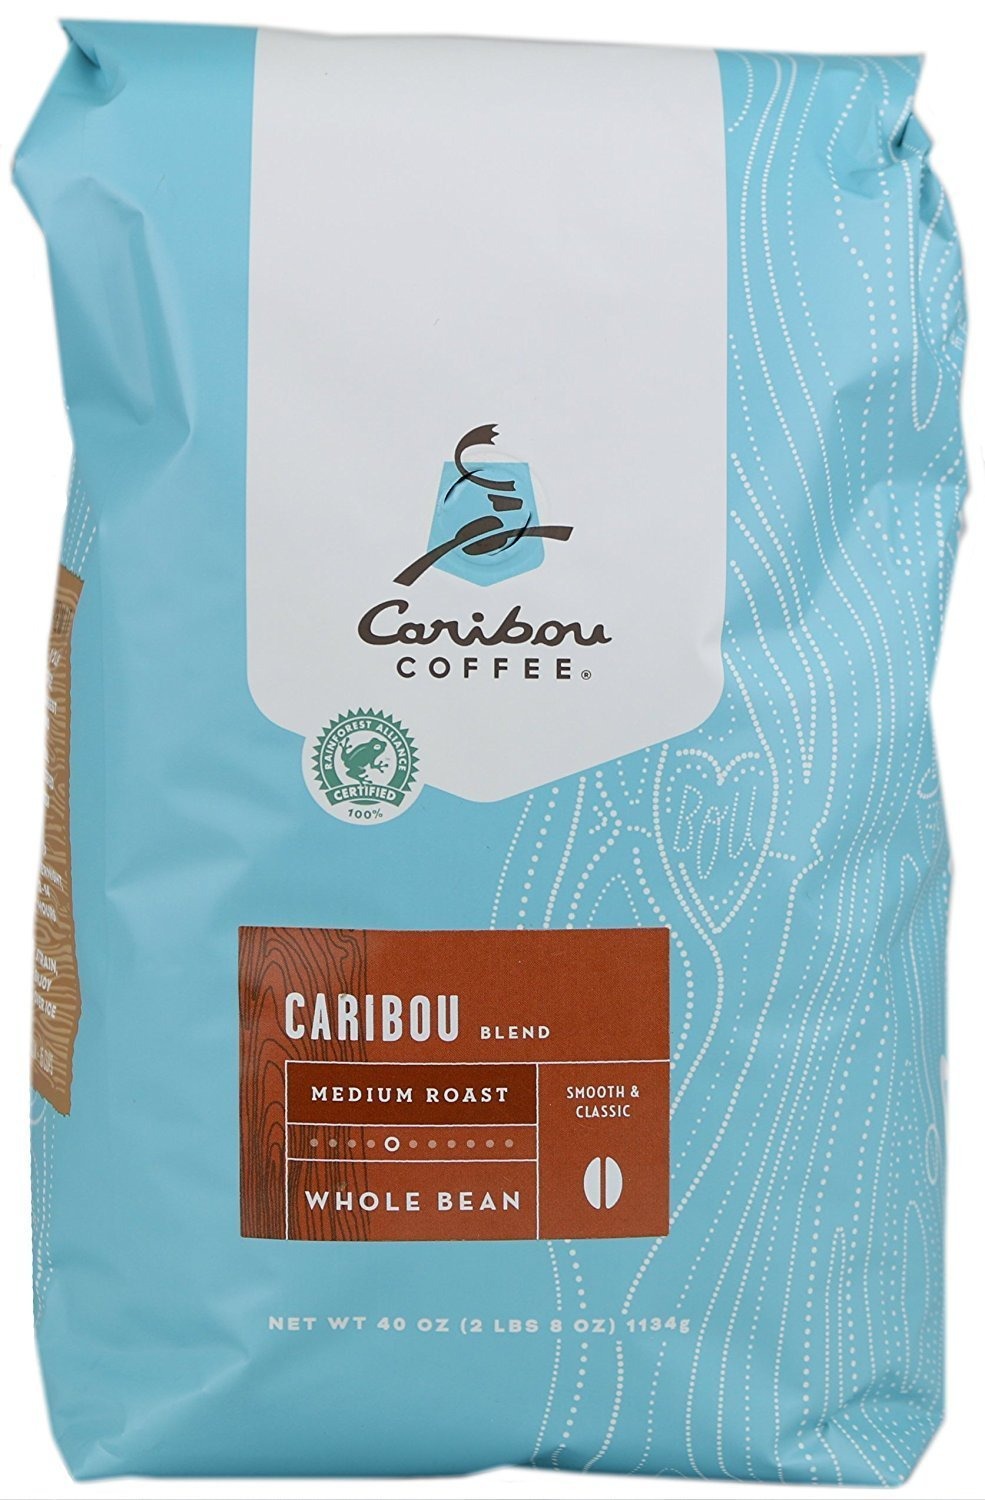
Item Name: Caribou Whole Bean Coffee 40 oz. Bag (Blend Medium Roast)
Value: 40.0
Unit: Ounce

Price: 27.005